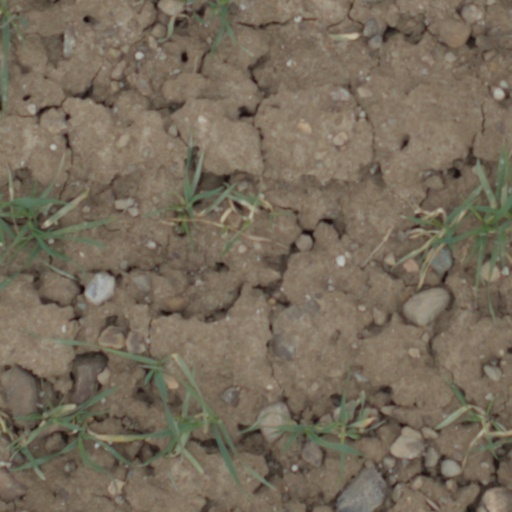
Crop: wheat